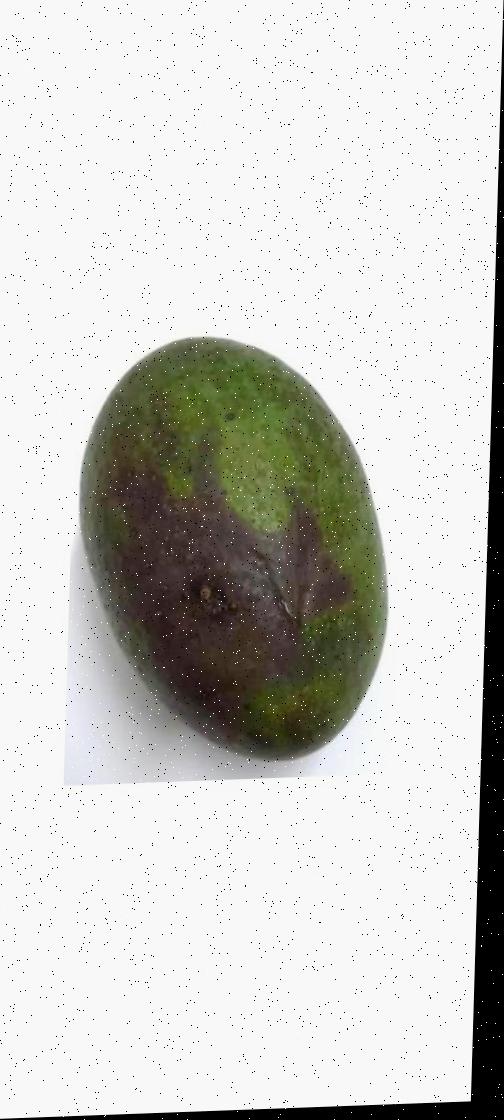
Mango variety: Ashshina Zhinuk